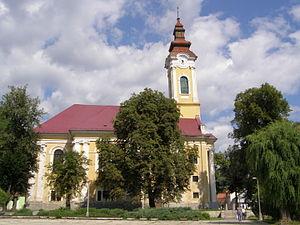
Tisovec est une ville du district de Rimavská Sobota, dans la région de Banská Bystrica, en Slovaquie.